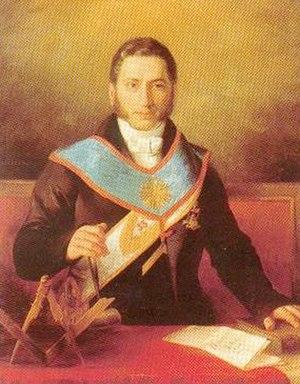
Le musée belge de la franc-maçonnerie est situé au siège du Grand Orient de Belgique, 73-75 rue de Laeken, à Bruxelles en Belgique. Le musée s'inscrit dans la continuité de celui du Grand Orient de Belgique fondé en 1985.
Les Amis philanthropes est le nom d'une des deux plus anciennes loges maçonniques de Bruxelles. Fondée en 1798 comme loge militaire, elle fait partie du Grand Orient de Belgique.